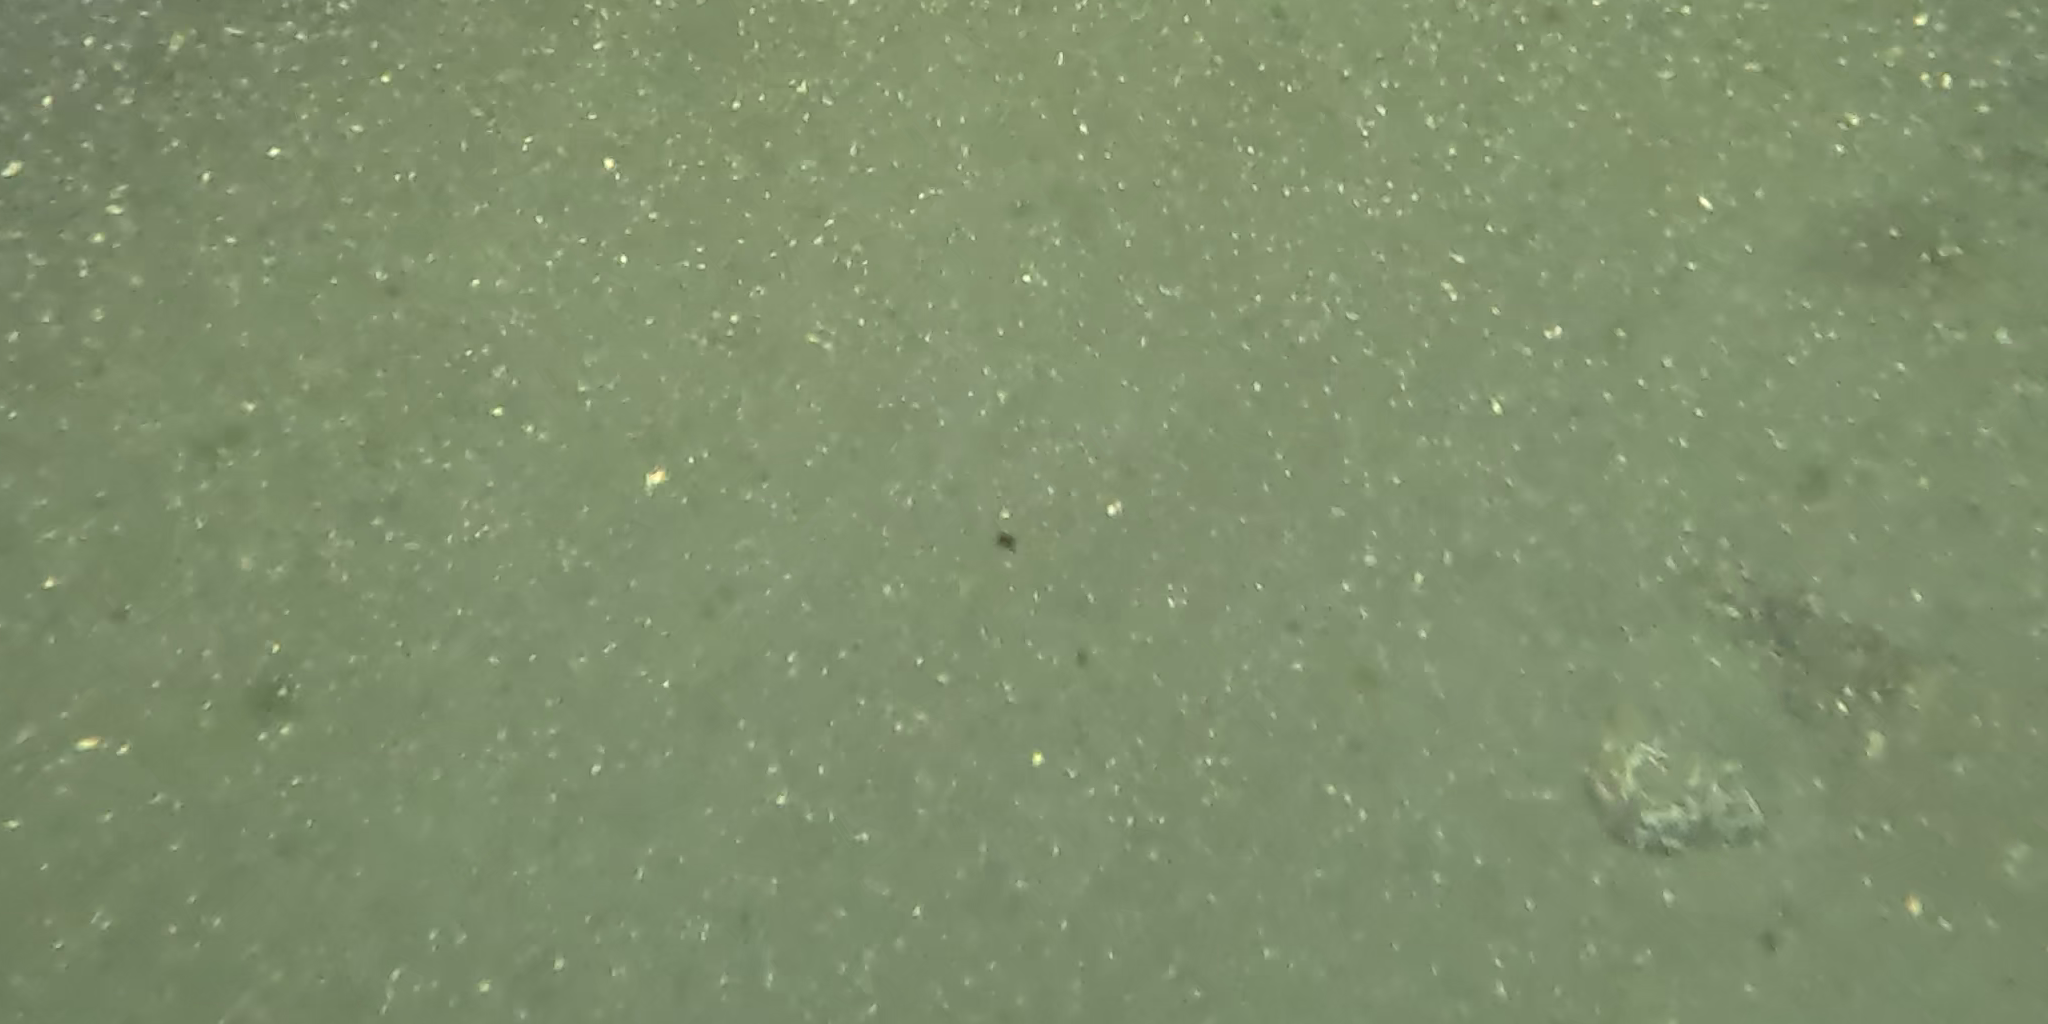
Seabed habitat: sand